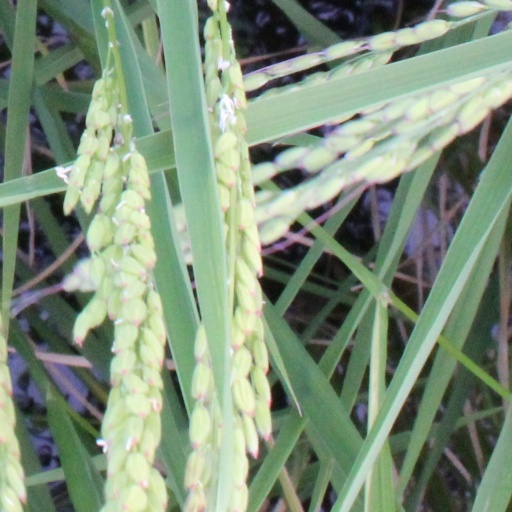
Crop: rice